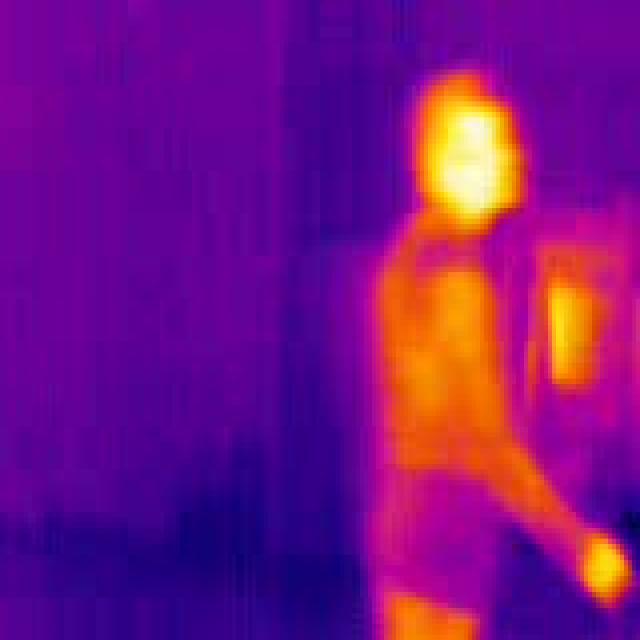
Detected objects:
label: person